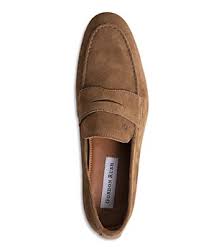
Label: Boat